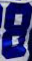
Number: 8